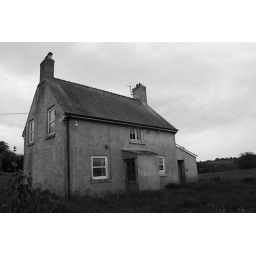
The derelict Waun Las farm lies empty but curtains in the windows give it an eerie look.